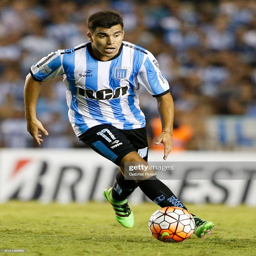
person drives the ball during a group stage match as part .